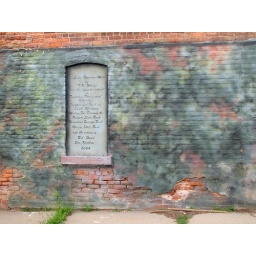
this wall is on main street in Leslie, Michigan